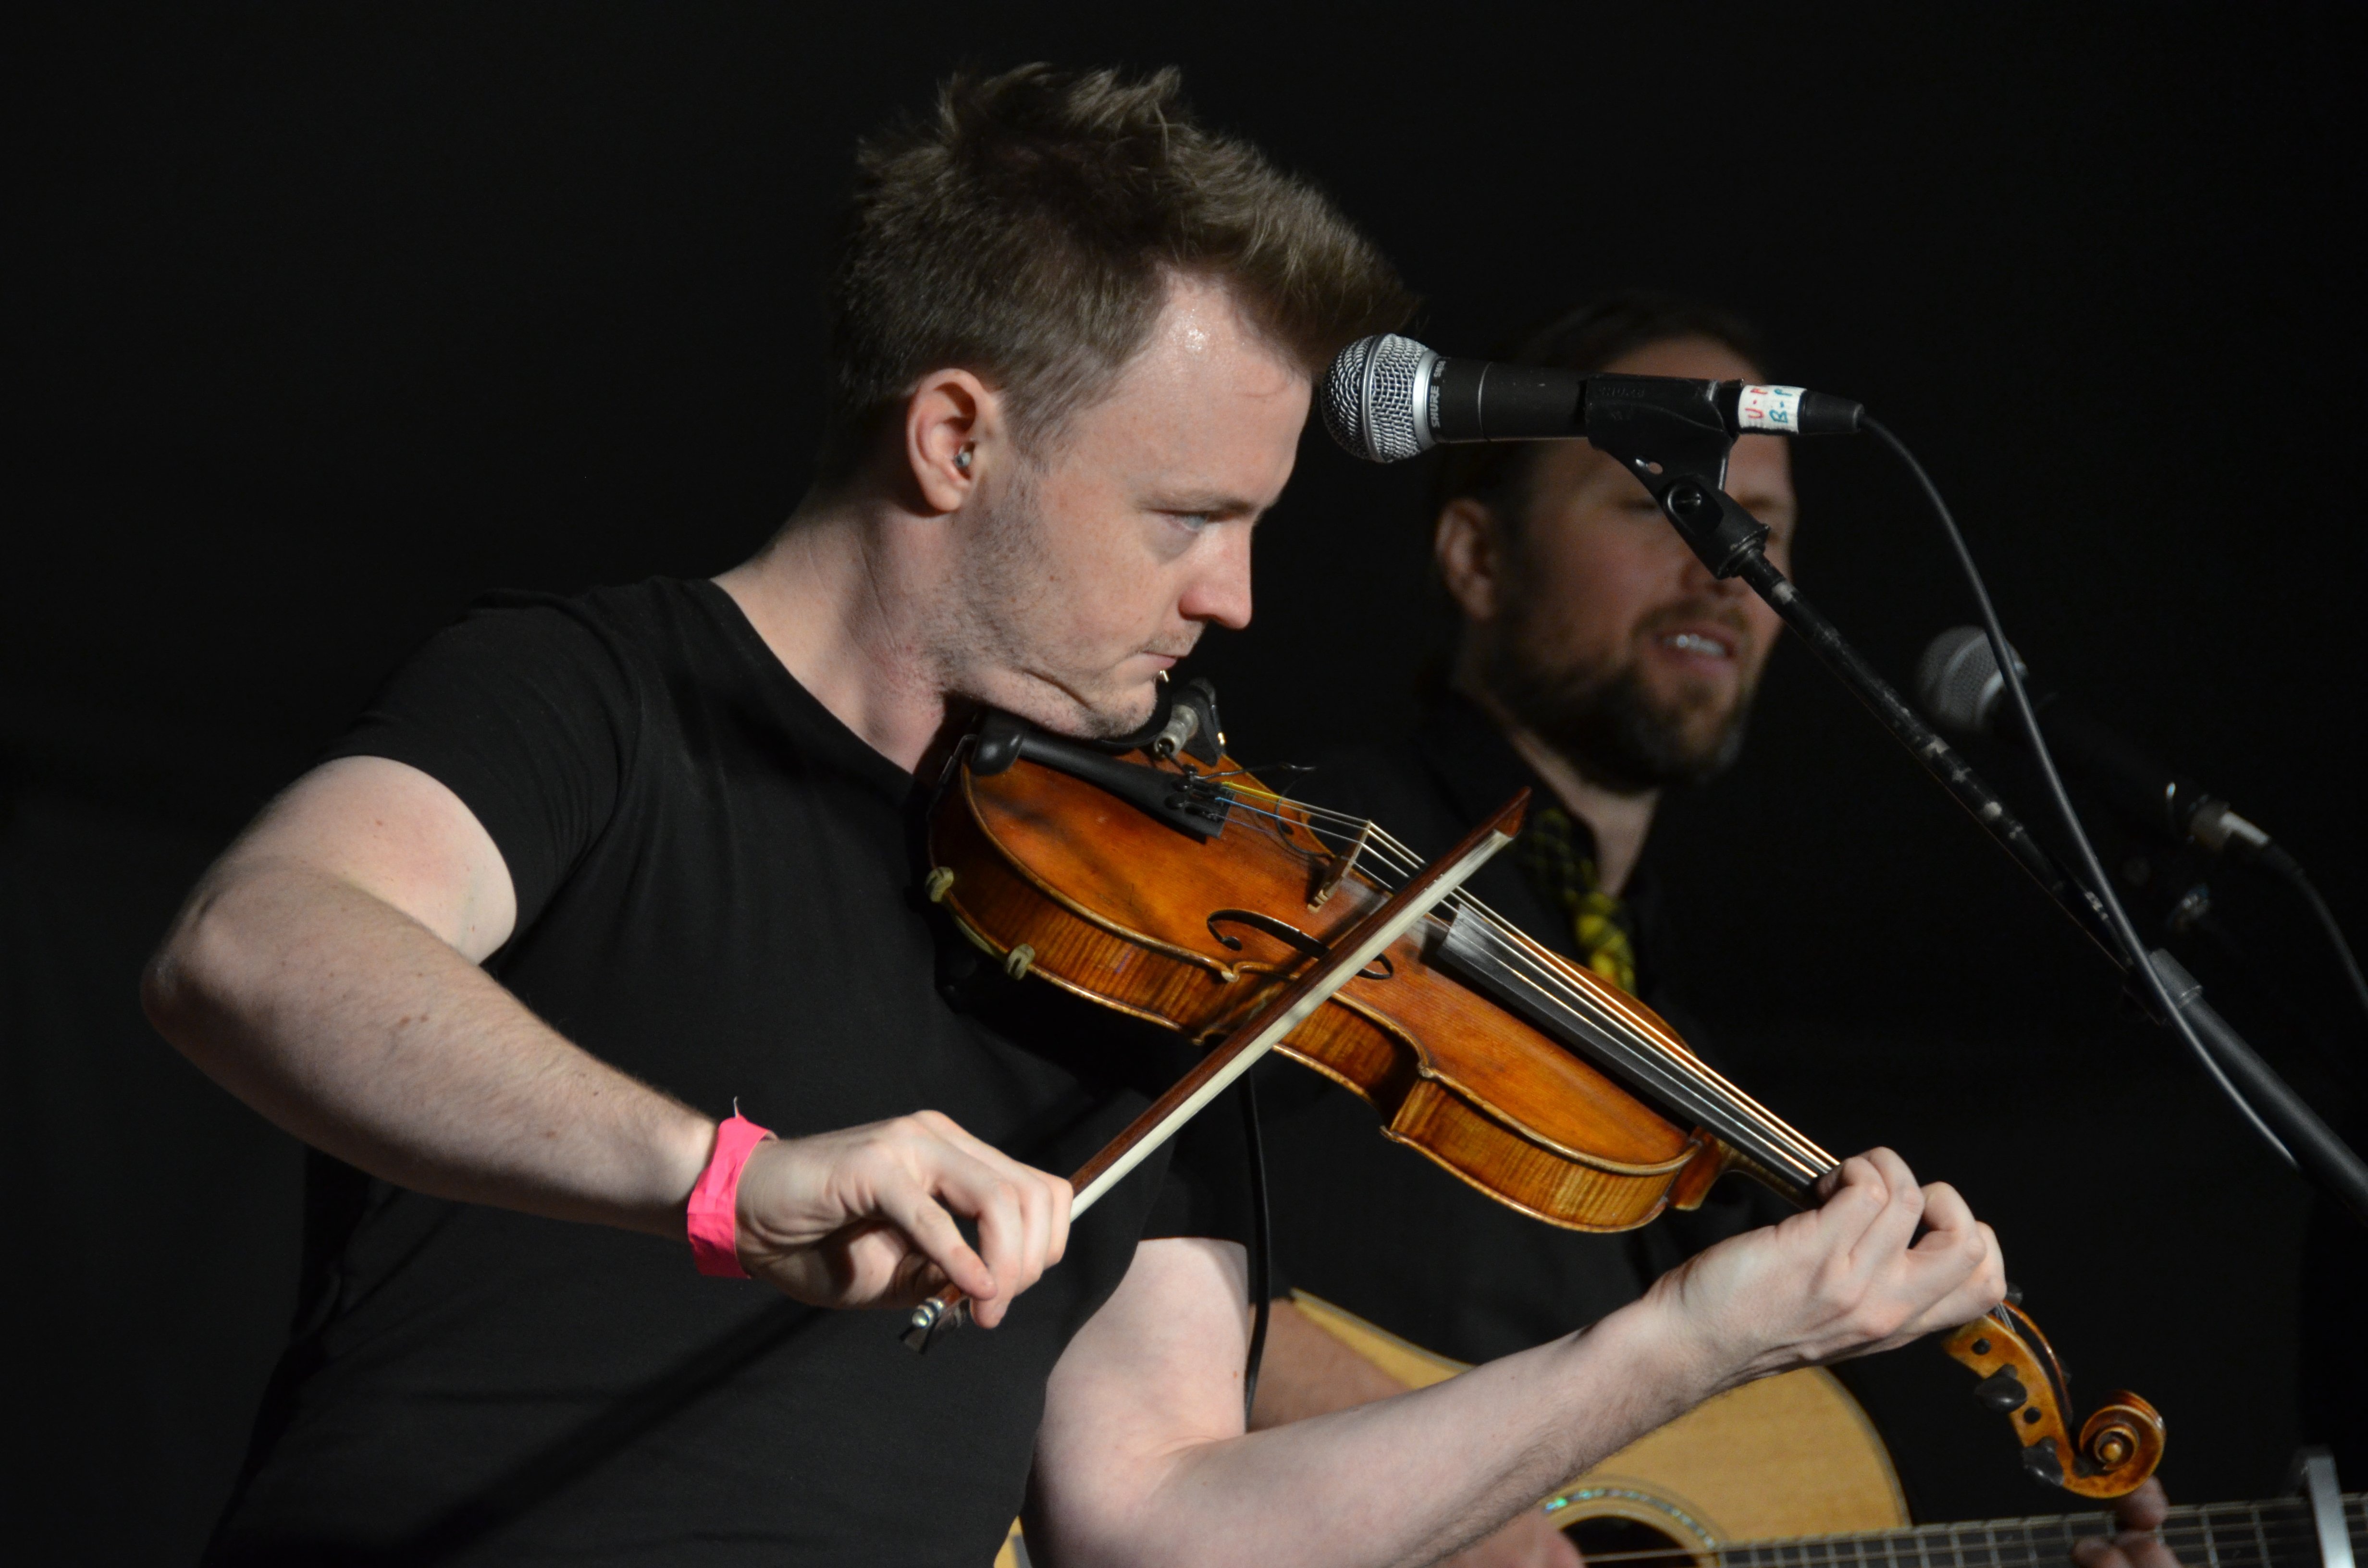
music, guitar, concert, musician, musical instrument, performance art, violin, stage, orchestra, performance, bassist, singing, cello, guitarist, bass guitar, entertainment, viola, celtic, violinist, fiddle, classical music, celtic festival, celtic music, scottish highland festival, singer songwriter, string instrument, bowed string instrument, violin family, violist